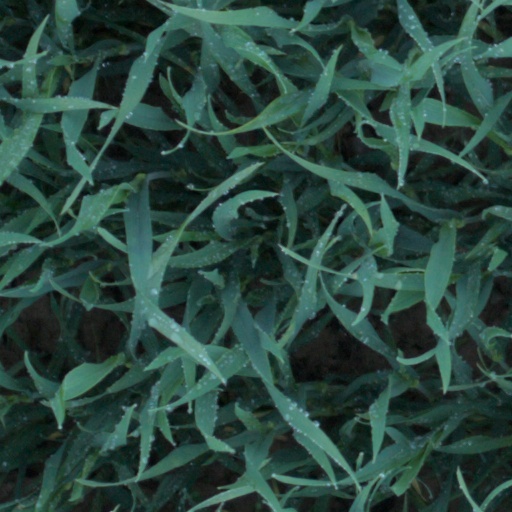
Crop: wheat